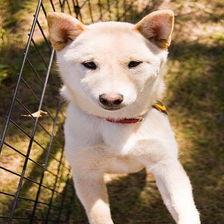
Species: dog
Breed: shiba inu